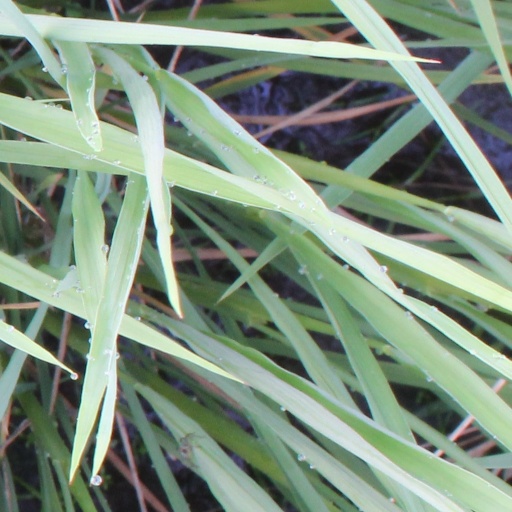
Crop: rice